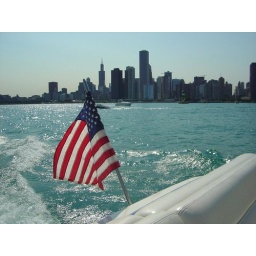
Displaying loyalty as to not be chased by machine gun mounted boats in the Navy Pier waterways